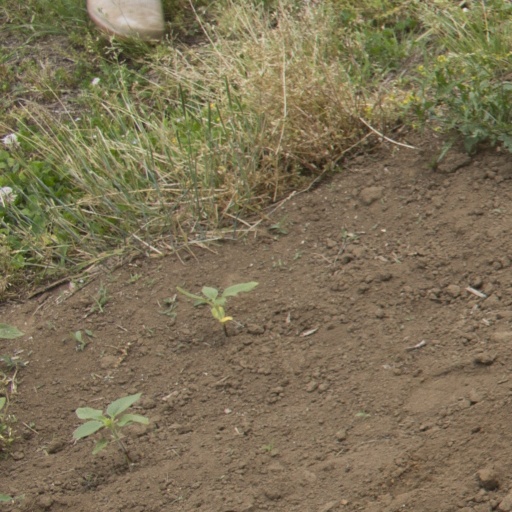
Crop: Jerusalem artichoke